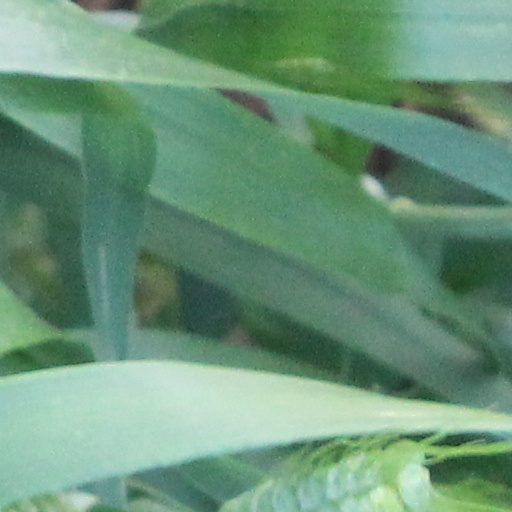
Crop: wheat